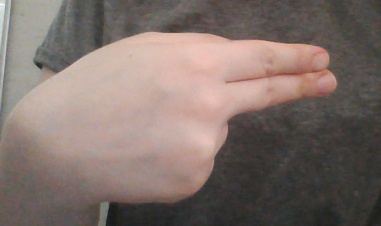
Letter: ain